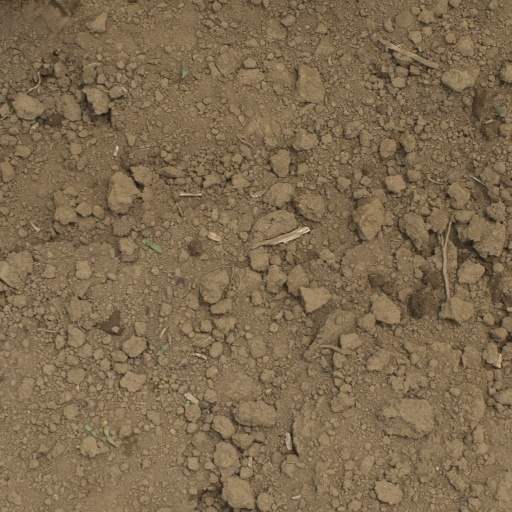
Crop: Jerusalem artichoke